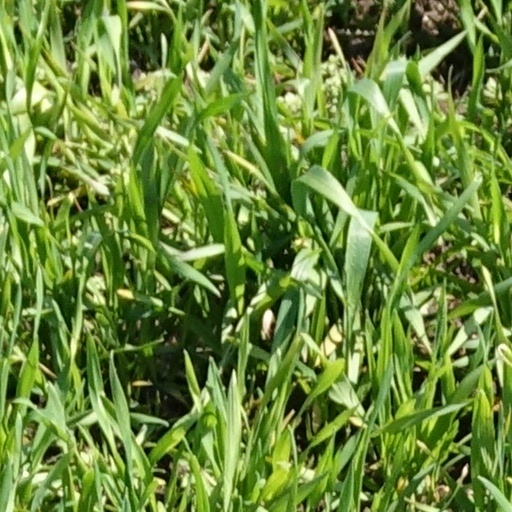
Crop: wheat